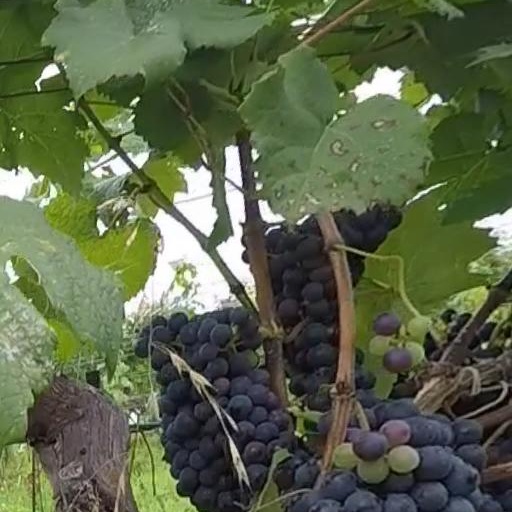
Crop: grape